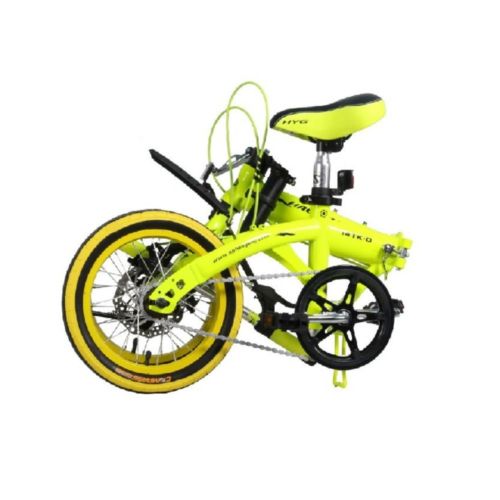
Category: bicycle